Printer (computing)

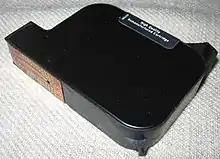
Liquid ink cartridge from Hewlett-Packard HP 845C inkjet printer

A "3D printer" is a device for making a three-dimensional object from a 3D model or other electronic data source through additive processes in which successive layers of material (including plastics, metals, food, cement, wood, and other materials) are laid down under computer control. It is called a printer by analogy with an inkjet printer which produces a two-dimensional document by a similar process of depositing a layer of ink on paper.